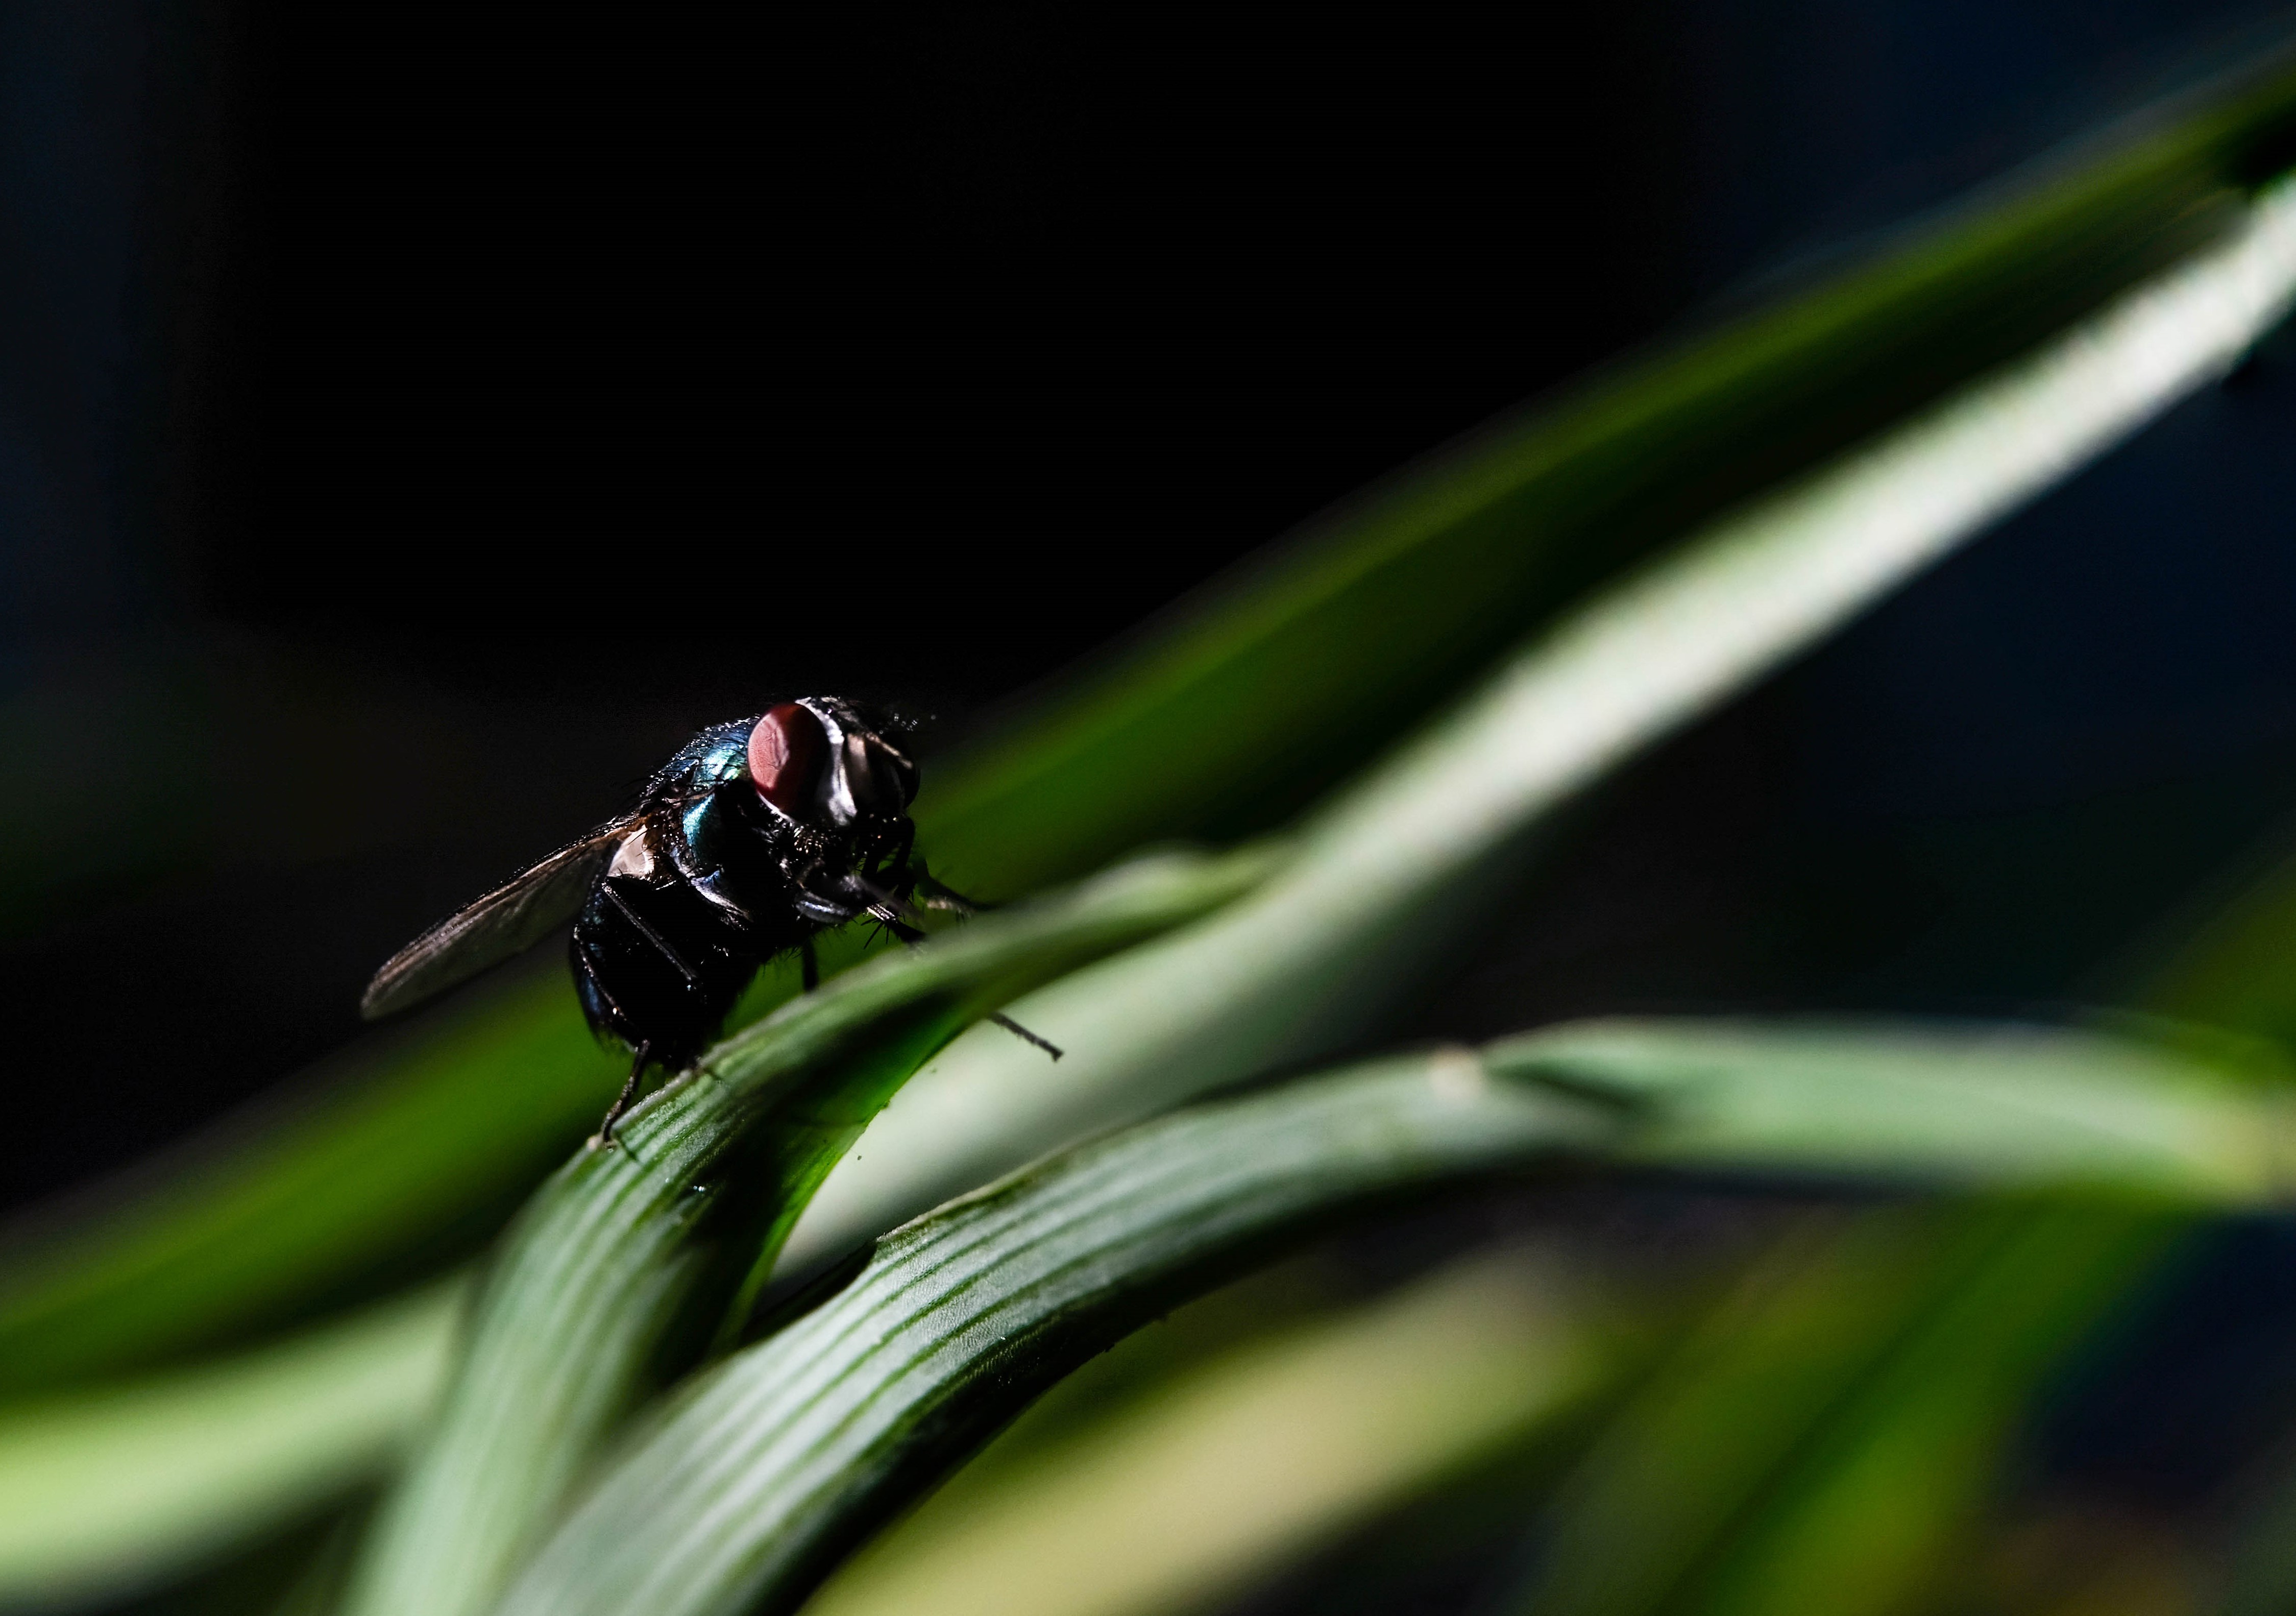
compound, eyes, insect, macro photography, house fly, pest, close up, invertebrate, fly, photography, eye, grass family, organism, stock photography, plant, grass, blowflies, net winged insects, membrane winged insect, arthropod, wildlife, dragonflies and damseflies, plant stem, tachinidae